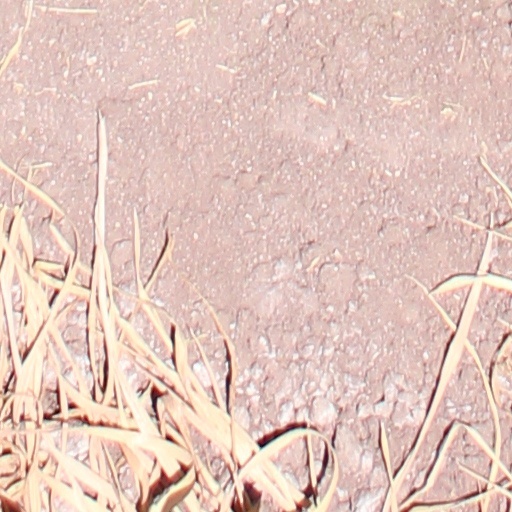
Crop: wheat